Harrison's Flowers

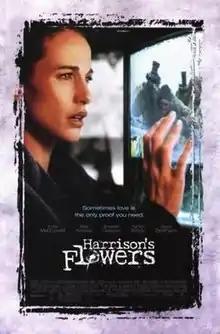
United States theatrical poster

Harrison's Flowers is a 2000 war-romance drama film directed by Elie Chouraqui. It stars, among others, Andie MacDowell, Elias Koteas, Brendan Gleeson, Adrien Brody, Marie Trintignant, Gerard Butler and David Strathairn. The film is also Quinn Shephard's big screen debut. The film premiered at the 2000 San Sebastián International Film Festival, and released in theatres on 24 January 2001 in France. Universal Pictures gave the film a limited theatrical release in the United States on 15 March 2002, then Lionsgate released this film in the United States on DVD in 2007.